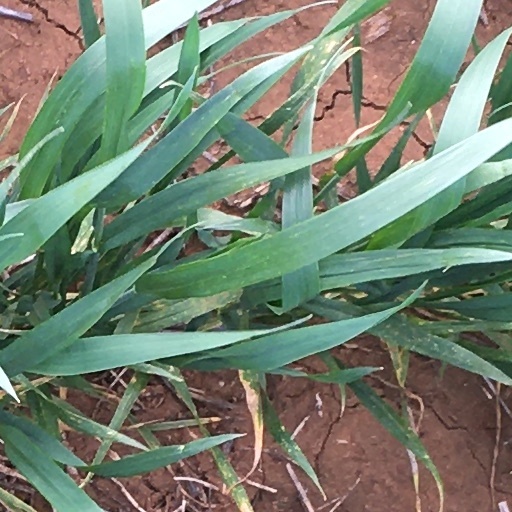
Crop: wheat